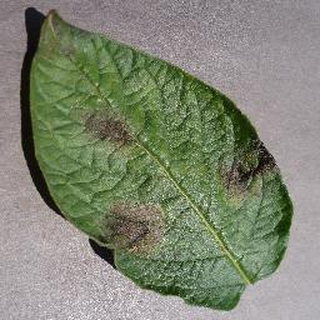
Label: potato_late_blight